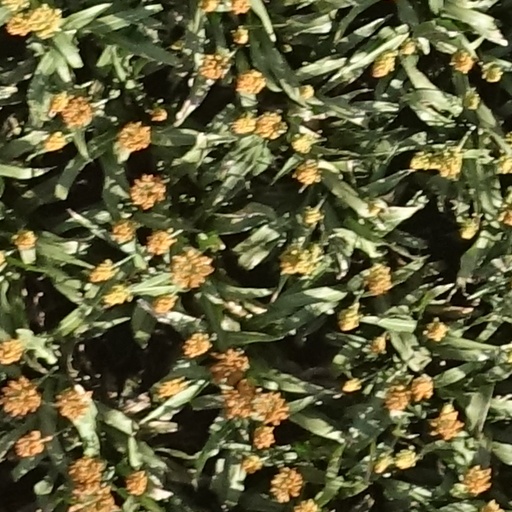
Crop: sorghum